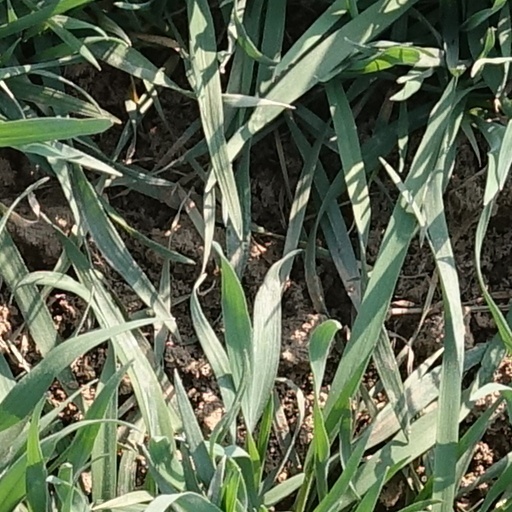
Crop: wheat